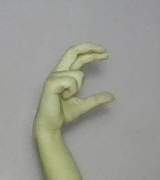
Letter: thal